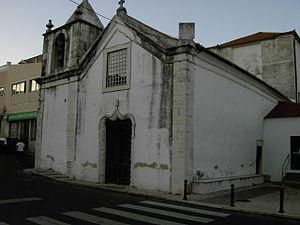
Cet article recense les monuments nationaux du district de Lisbonne, au Portugal.